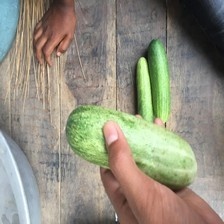
Label: cucumber